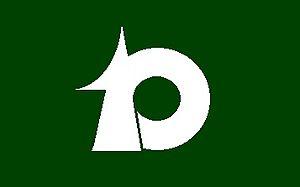
Watarai est un bourg du district de Watarai, situé dans la préfecture de Mie, au Japon.